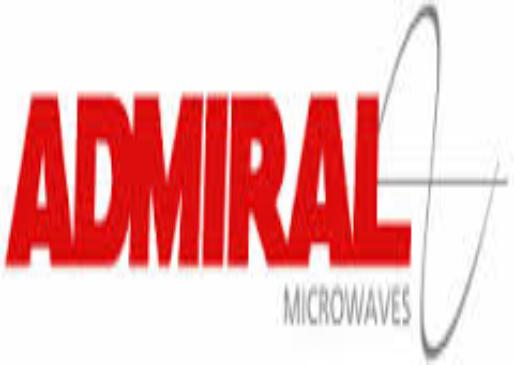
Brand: Admiral
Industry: Clothes